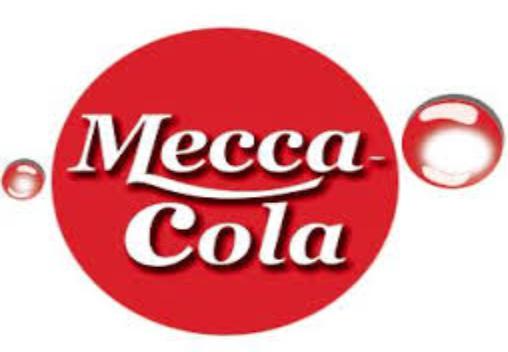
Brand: Mecca Cola
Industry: Food